Jim Wieder

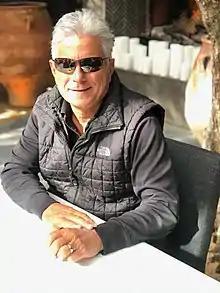
Jim Wieder in 2021

Jim Wieder is an American business owner, retired television and radio news anchor, former chamber of commerce executive in the East Bay of Northern California. Currently, Jim is owner of Discount Products 1.